Pallikaranai

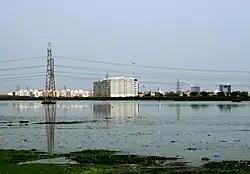
Pallikaranai Marsh

Pallikaranai wetland is a fresh water swamp adjacent to the Bay of Bengal situated in south Chennai with a geographical area of 80 km. In 2007, a major portion of the Pallikaranai marshland was declared a reserve forest area and brought under the Tambaram range of the Forest department. The swamp is helpful in charging the aquifers of the region. It is one of the last few remaining natural ecosystems in the city of Chennai. Pallikaranai is a vast, marshy area bounded by